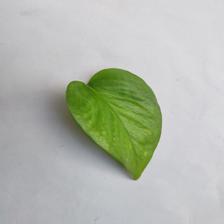
Label: Healthy